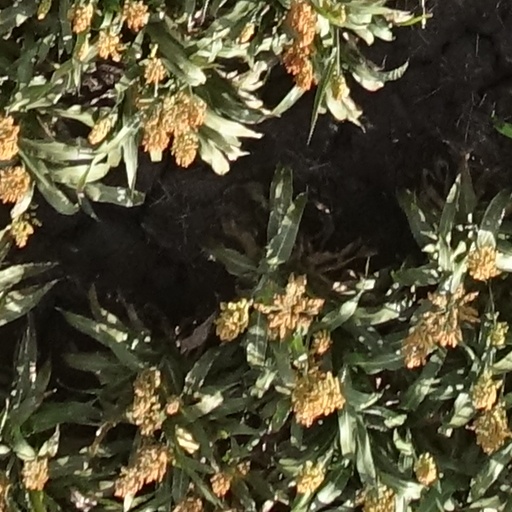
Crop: sorghum